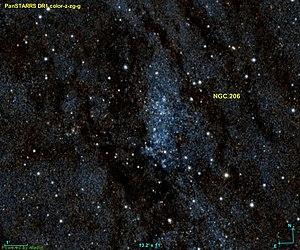
Image créée à l'aide du logiciel Aladin Sky Atlas du Centre de Données astronomiques de Strasbourg et des données publiques en format FIT de Pan-STARRS (Panoramic Survey Telescope And Rapid Response System).
NGC 206 est un amas ouvert de jeunes étoiles bleues et une région de formation d'étoiles qui sont situées dans le bras Sud-Ouest de la galaxie d'Andromède dans la constellation d'Andromède.